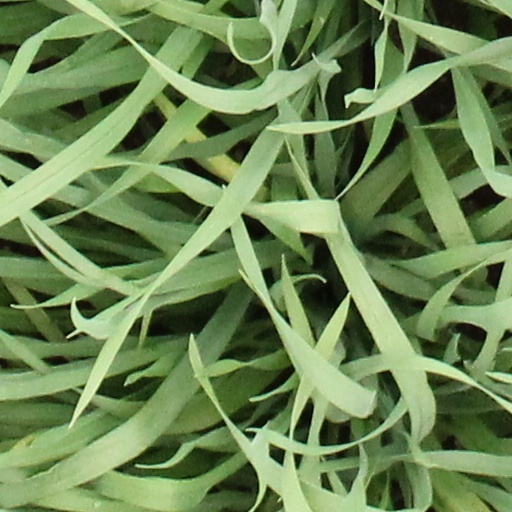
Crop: wheat